Renaissance architecture

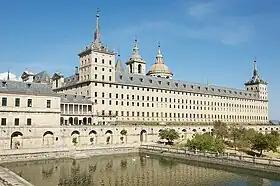
The Escorial (1563–1584), Madrid

In July 1567 the city council of Cologne approved a design in the Renaissance style by Wilhelm Vernukken for a two storied loggia for Cologne City Hall. St Michael in Munich is the largest Renaissance church north of the Alps. It was built by William V, Duke of Bavaria between 1583 and 1597 as a spiritual center for the Counter Reformation and was inspired by the Church of the Gesù in Rome. The architect is unknown. Many examples of Brick Renaissance buildings can be found in Hanseatic old towns, such as Stralsund, Wismar, Lübeck, Lüneburg, Friedrichstadt and Stade. Notable German Renaissance architects include Friedrich Sustris, Benedikt Rejt, Abraham van den Blocke, Elias Holl and Hans Krumpper.